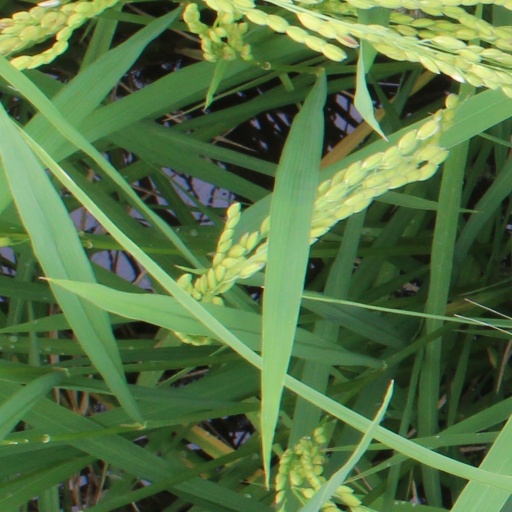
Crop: rice